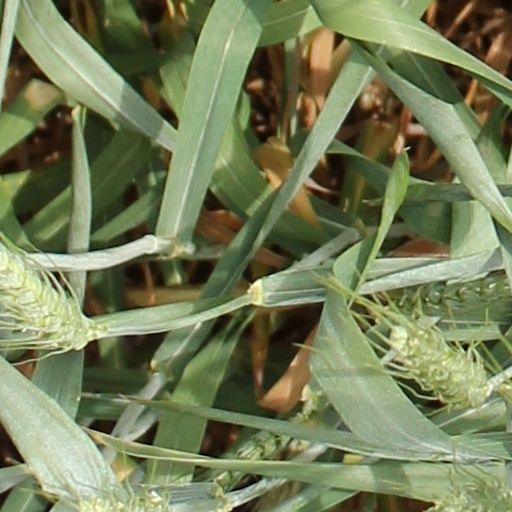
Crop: wheat